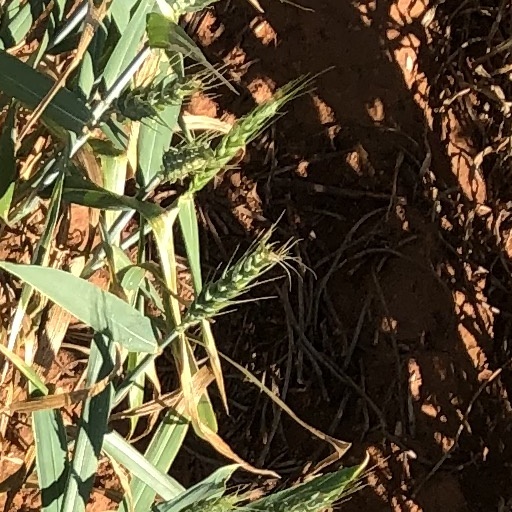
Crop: wheat